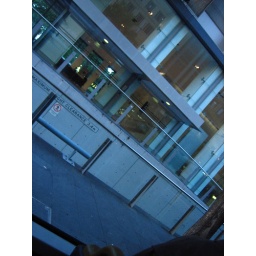
street shot while in the bus